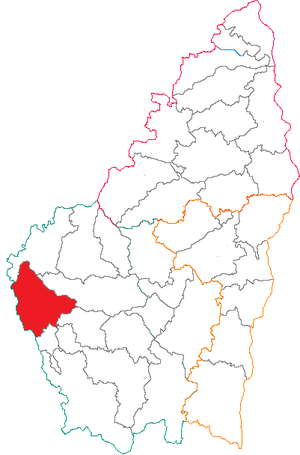
Situation du canton dans le département de l'Ardèche (France)
Le canton de Saint-Étienne-de-Lugdarès est une ancienne division administrative française située dans le département de l'Ardèche et la région Rhône-Alpes.